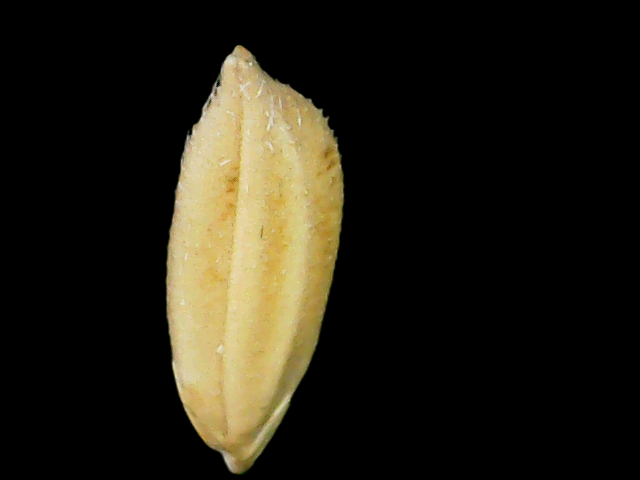
Rice variety: Bd33